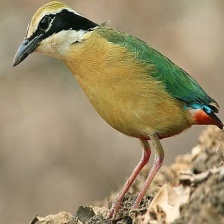
Species: INDIAN PITTA
Scientific name: PITTA BRACHYURA